Wide Open Faces

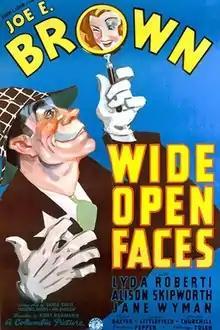

Wide Open Faces is a 1938 American comedy film directed by Kurt Neumann and starring Joe E. Brown, Jane Wyman and Alison Skipworth.